Fulvio Cecere

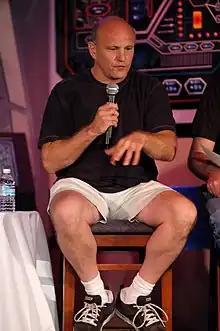
Fulvio Cecere, 2005

Born in Canada, he moved to Hawthorne, New Jersey, as a teenager and attended Hawthorne High School, graduating as part of the class of 1978. Cecere attended Southwestern Law School in Los Angeles, but after one year he realized that acting, not law, was his true calling. He took acting classes at UCLA and starred in a wide array of television and feature film parts over the next few years.